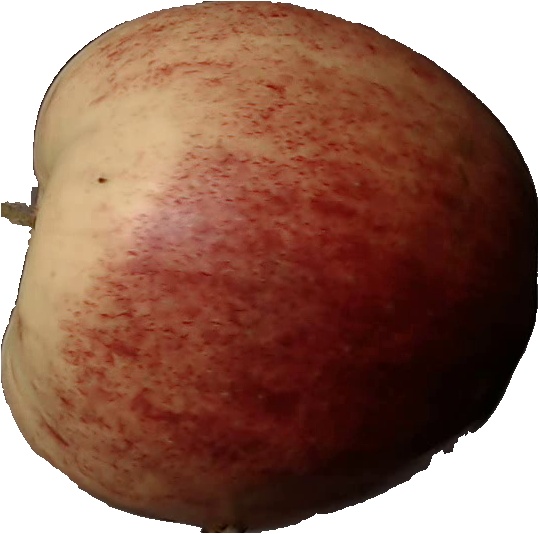
Label: apple_red_3